The Isley Brothers

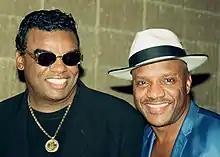
Ron and Ernie Isley in 1996

In 1993, the Isley Brothers song "Footsteps in the Dark" was sampled by hip-hop artist Ice Cube for the hit single "It Was a Good Day".